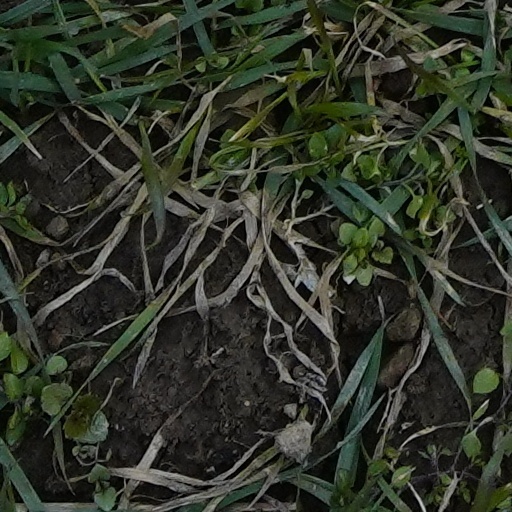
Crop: wheat